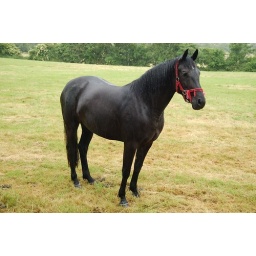
a beautiful black horse standing in the heavy rain,